Johan Peter Wleugel

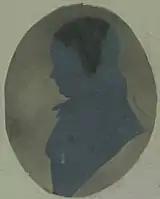
Silhouette portrait of Wleugel

Admiral Johan Peter Wleugel (14 February 1736 – 4 January 1825) was a Norwegian naval officer who reached the rank of admiral in 1812. He was a member of numerous commissions in the late 18th and early 19th century. He was also active as a cartographer.